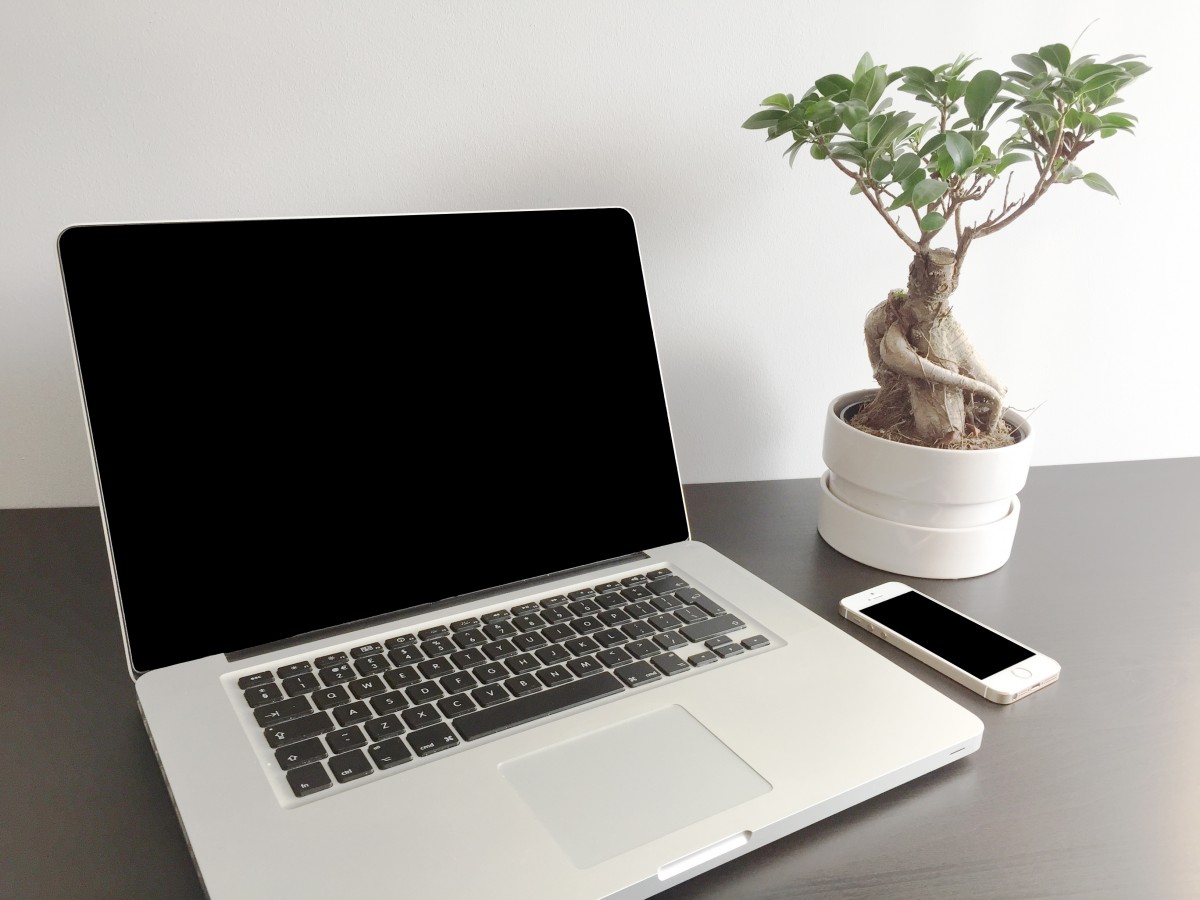
Tags: technology, brand, multimedia, computer monitor, electronic device